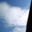
Label: cloud